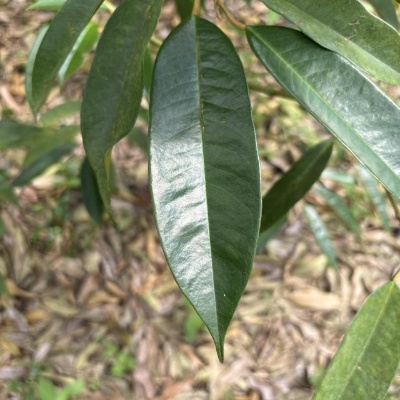
Label: Leaf_Healthy